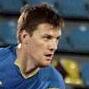
Age: 24